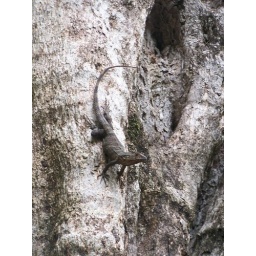
A smaller iguana, this one on a tree near the beach in Manuel Antonio, Costa Rica.